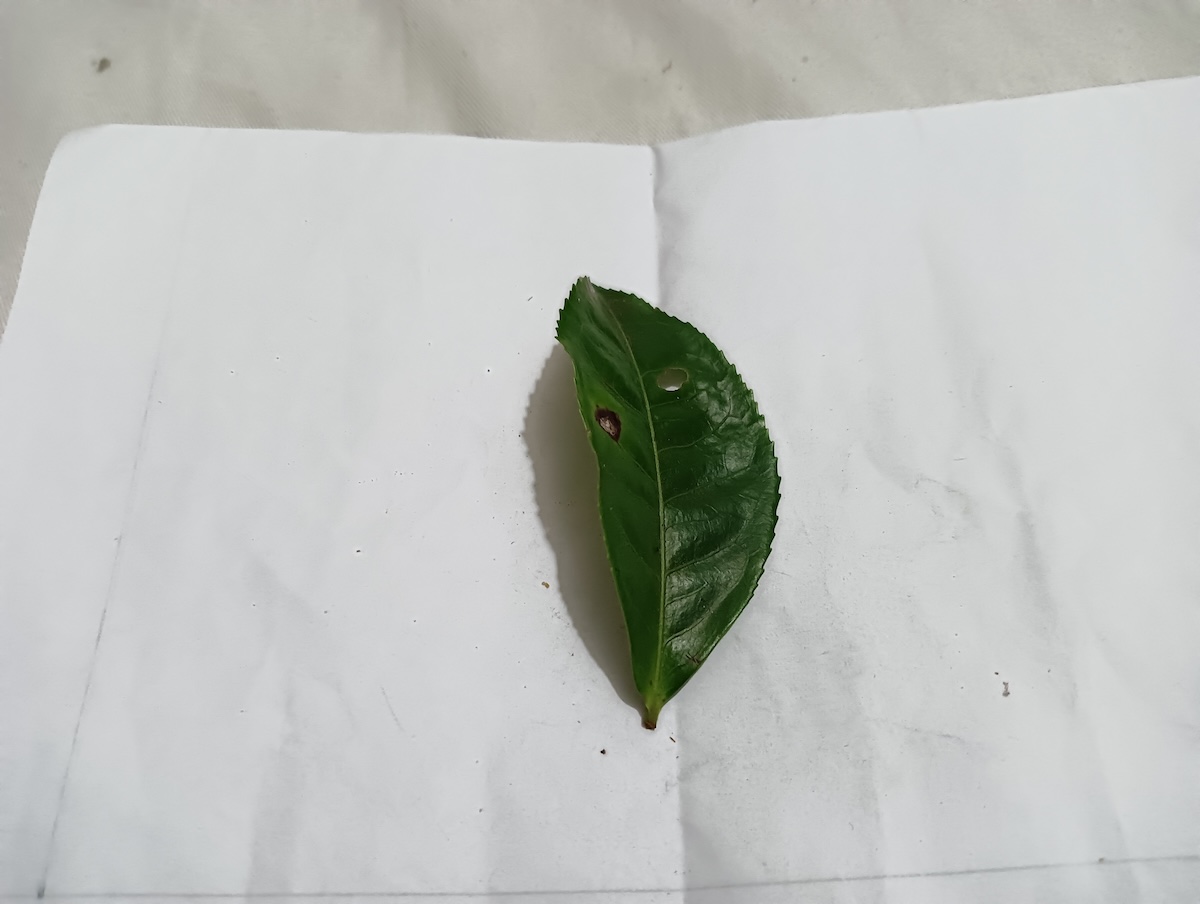
Label: Gray Blight